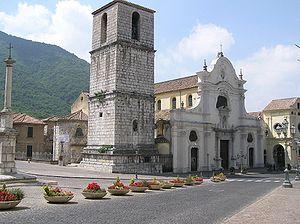
Solofra est une commune italienne de la province d'Avellino dans la région Campanie en Italie.